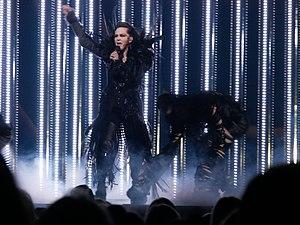
Le Melodifestivalen 2019 est le concours de chansons permettant de sélectionner le représentant de la Suède au Concours Eurovision de la chanson 2019. Il consiste en quatre demi-finales, rassemblant sept artistes chacune, une deuxième chance et une finale. Les participants ont été annoncés le 27 novembre 2018.